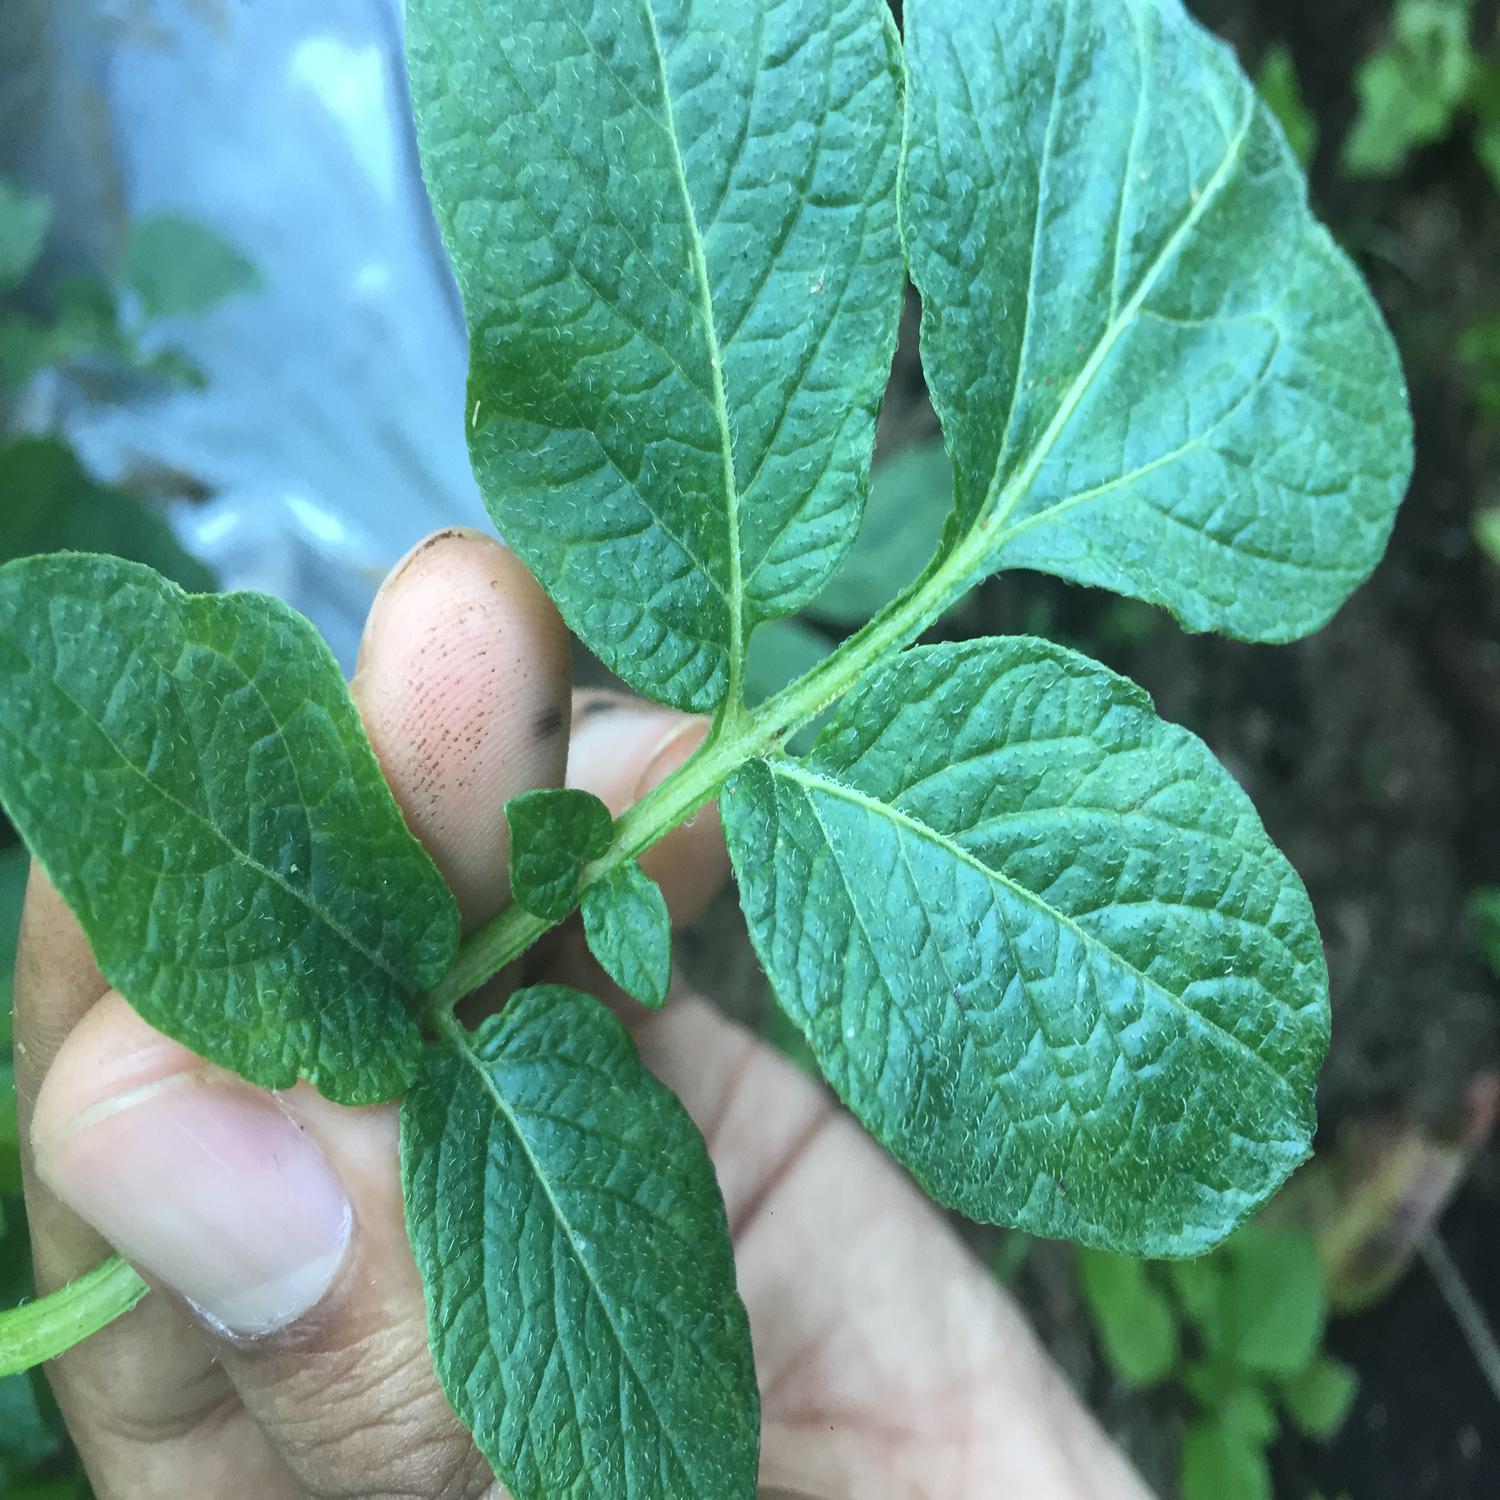
Etiqueta: Sana